Production vehicle

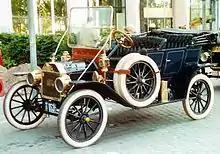
Early production car - 1912 Ford Model T Touring

At that time, production cars referred to less expensive vehicles, such as the Ford Model T, made in relatively large numbers on production lines instead of the more exclusive coach-built models. Now, the term has broadened to include hand-assembled vehicles and those made on production or assembly line. The main criterion is that there are a number of the same models with the same specifications.